Leiningerland

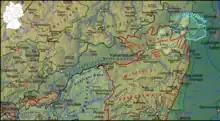
Leiningerland (outlined in light blue)

The Leiningerland is an historic landscape in the Palatinate region in the German federal state of Rhineland-Palatinate. It is named after an aristocratic family that used to be the most important in the region, the House of Leiningen.